Alexandrine von Schönerer

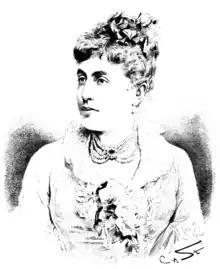
"Fräulein von Schönerer" by Carl von Stur ("Der Floh", 29 June 1884)

Alexandrine von Schönerer (15 June 1850 – 28 November 1919) née "Lucia" was an Austrian theater owner, managing director and actress.